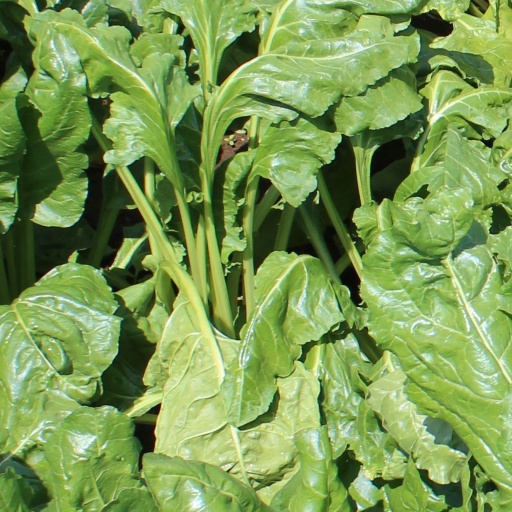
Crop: sugar beet